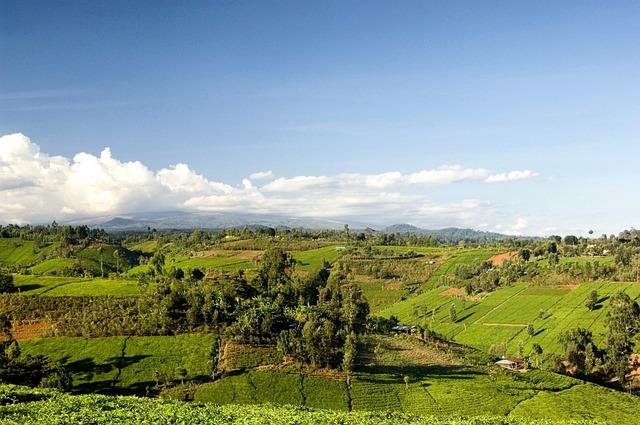
Nyumba ya kuteshea mazao yenye safu ya mimea ya mboga ikikuwa kwa mpangilio mzuri ikiwa na miundo mbinu ya chuma na plastiki inayo ruhusu mwanga wa jua kupenya. Hii ni taswira ya kilimo cha mbegu kinacho tumia mazingira yanayo dhibitiwa kinacho lenga  katika uzalishaji wa mbegu boa kwa wakulima wa ndani na wa biashara.